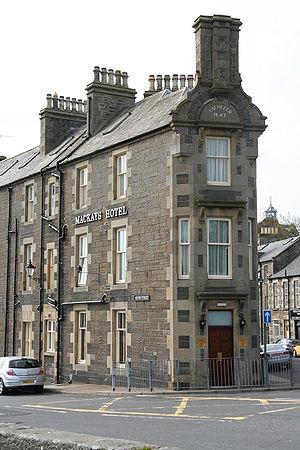
La place Ebenezer est une place de Wick, dans le Caithness, en Écosse, qui est reconnue par le Livre Guinness des records comme la rue la plus courte au monde. Elle mesure 2,06 mètres. Le record précédent appartenait à Elgin Street, à Bacup, dans le Lancashire, en Angleterre. La seule adresse sur la rue est le nᵒ 1, un restaurant haut de gamme qui appartient à l'hôtel Mackays.